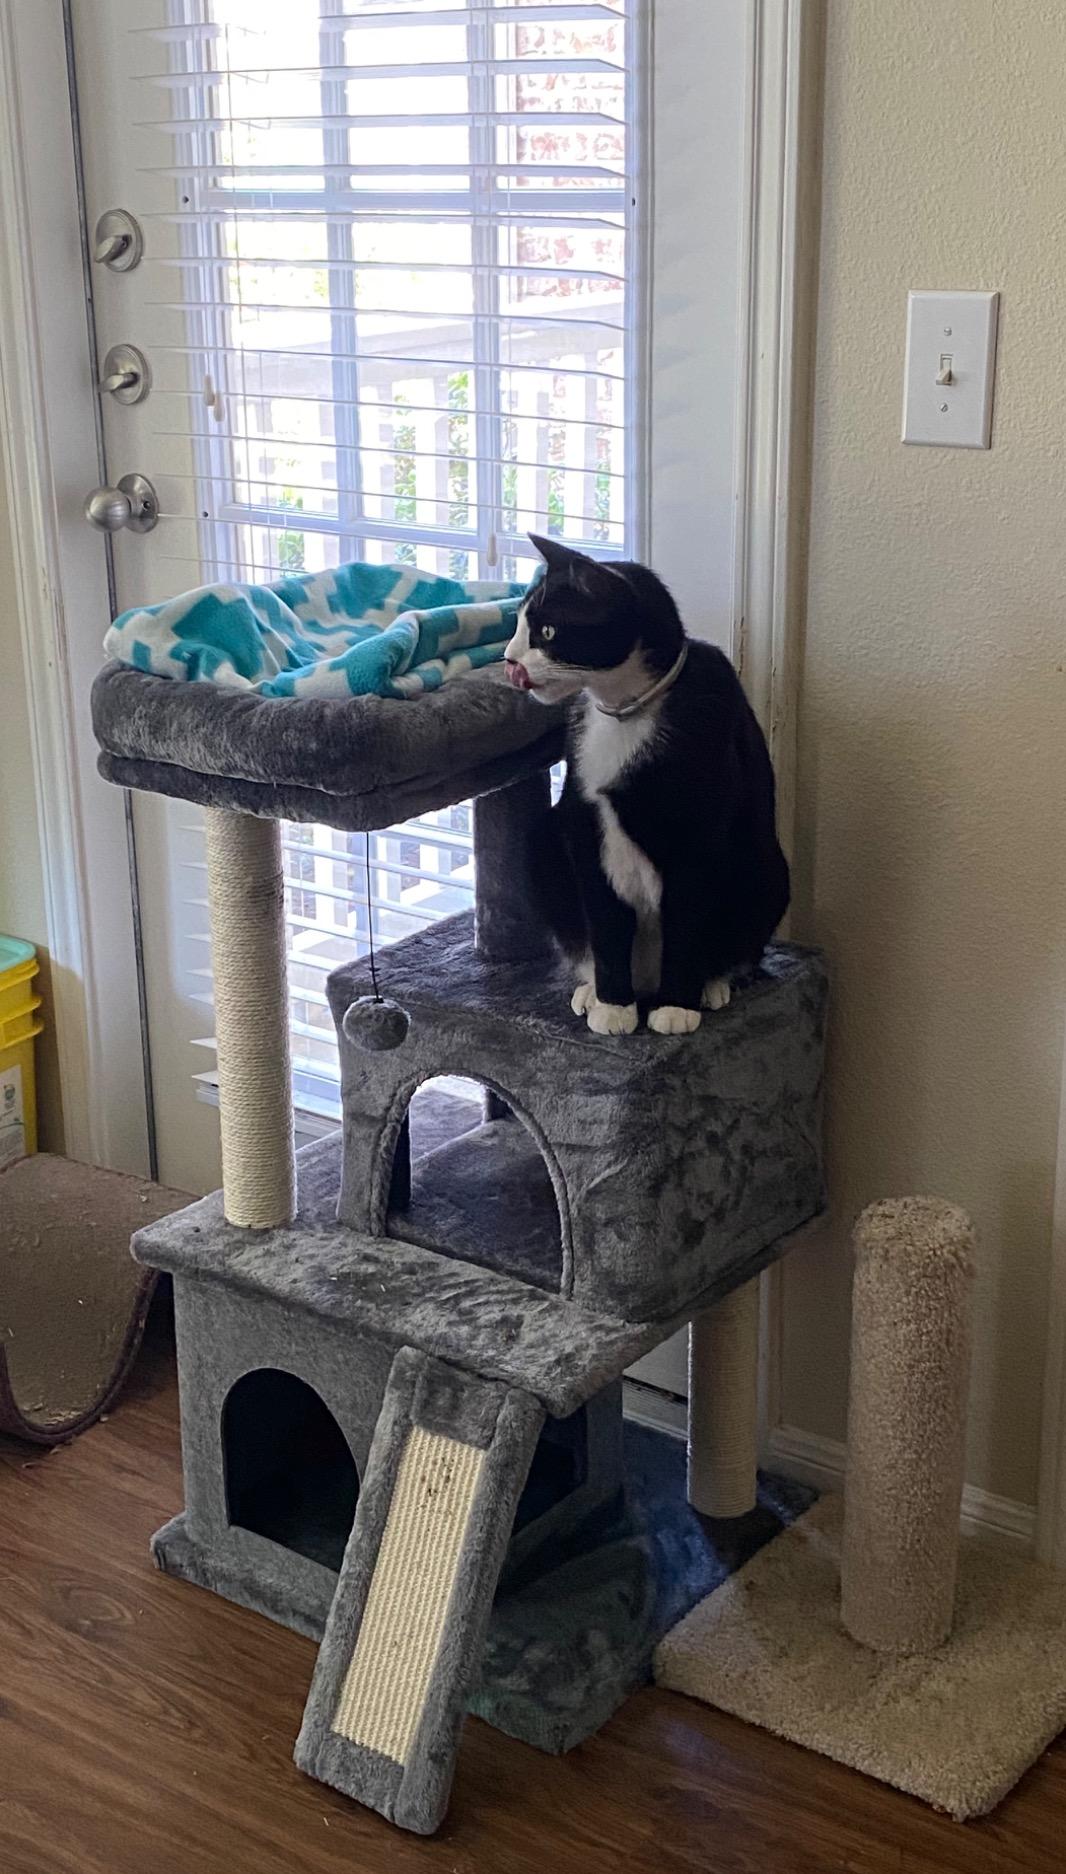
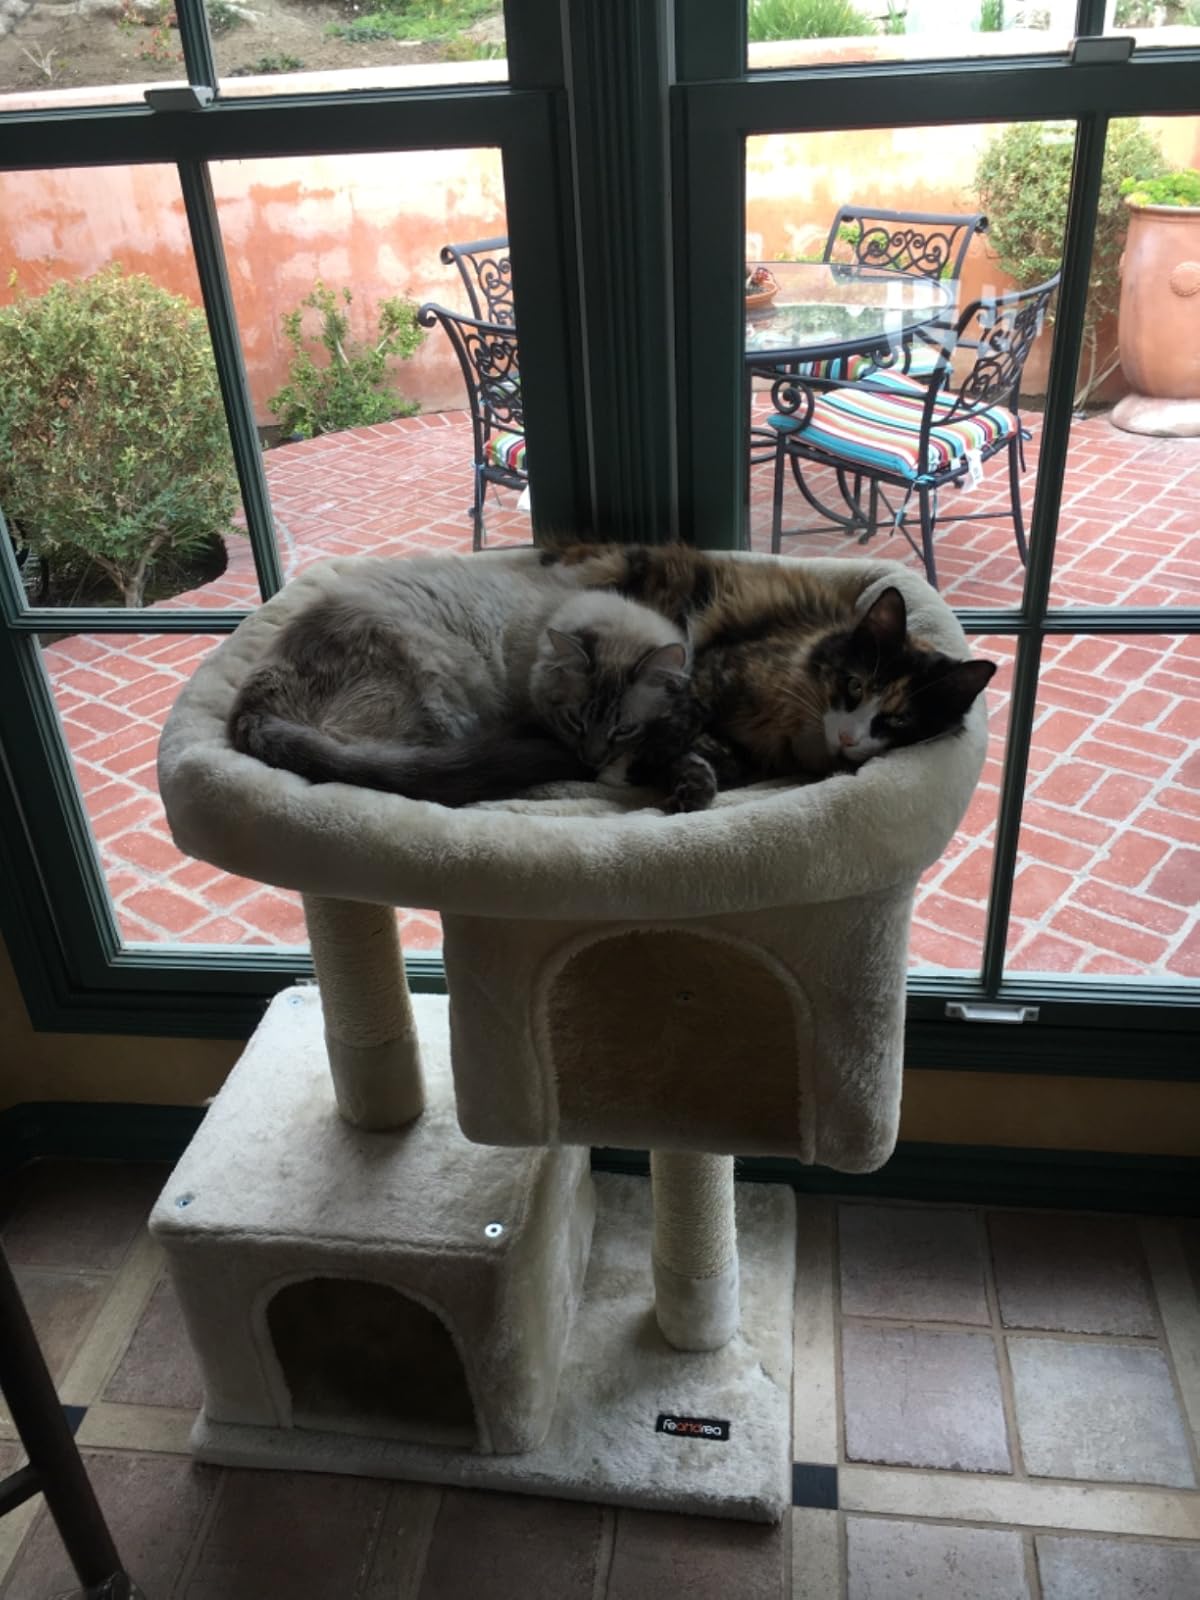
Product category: items_cat tree
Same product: no